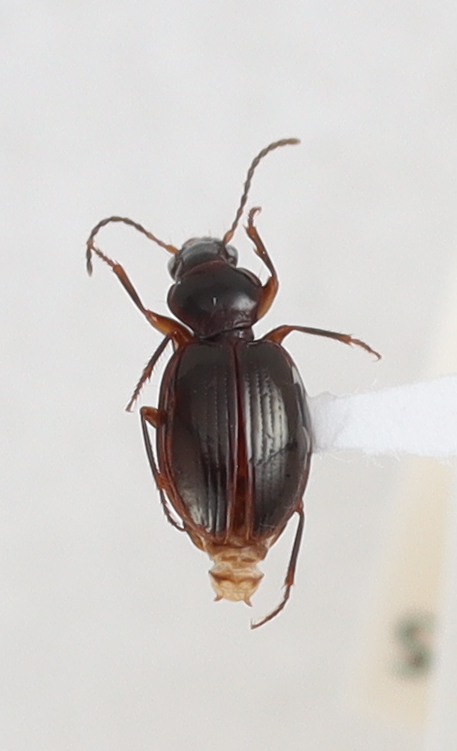
Scientific name: Mecyclothorax konanus
Plot: 14
Trap: E
Collected: 20210825